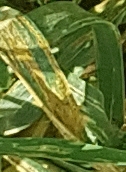
Label: Wheat___Yellow_Rust